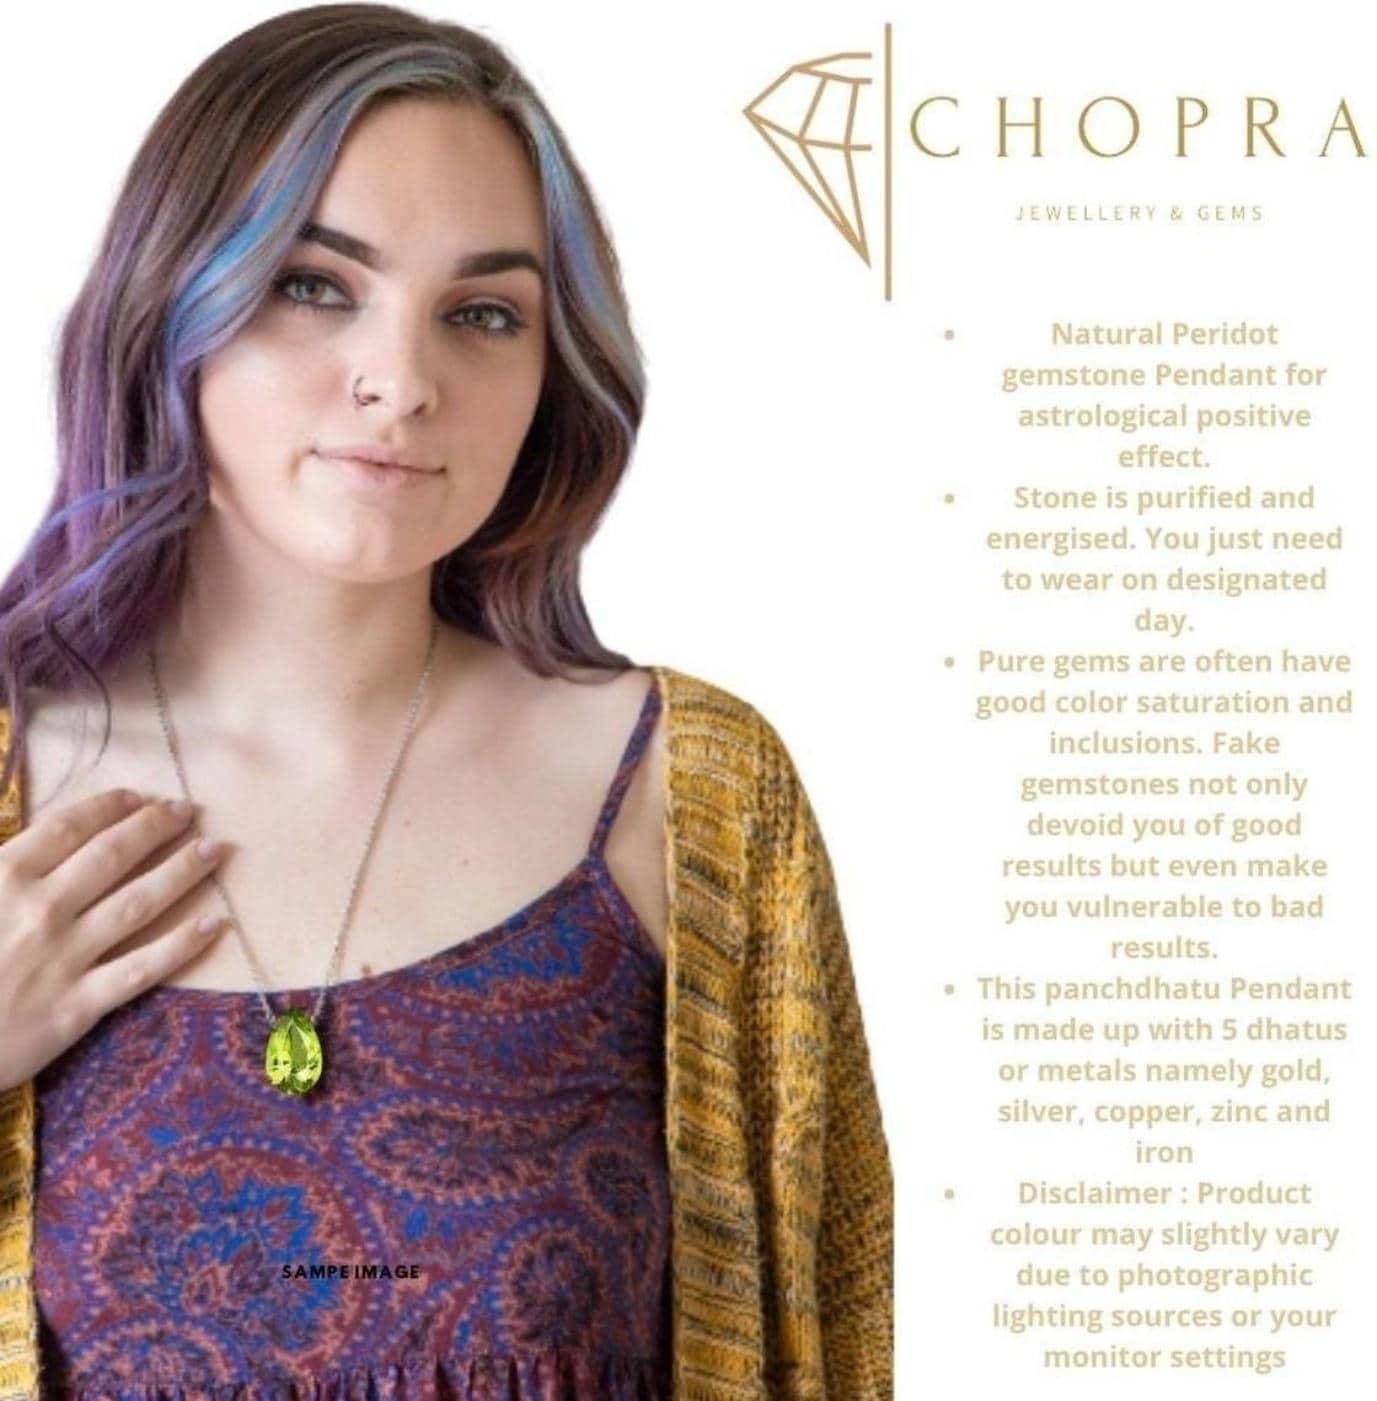
Chopra Gems Brass Peridot Stone Pendant Green (Men and Women) (Pendant_RSs52)
Type: Necklaces & Pendants
Brand: Chopra Gems & Jewellery
Price: Rs. 499
 Peridot was a very famous stone during ancient times.This stone is substitute of emerald. Peridots have magical and mystical properties associated with them. Some of its benefits areperidots increase strength and vitality in people.They have a calming effect on the wearer. They are also said to bring happiness and warmth in the lives of people.They increase strength in people and reduce anxiety.When used as a necklace, they become a protector against negative emotions.They are known to have healing effect on liver and gall bladder.They help people in understanding relationships and their values. Since this stone is related to happiness, love and truth, it instills a sense of truthfulness in people and makes them think in a rational way.This stone releases negativity and brings clarity in thoughts.
Features: Type pendant,Color green,Material brass
Included: Peridot Stone Pendant